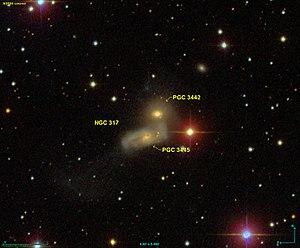
Image créée à l'aide du logiciel Aladin Sky Atlas du Centre de Données astronomiques de Strasbourg et des données de SDSS (Sloan Digital Sky Survey).
NGC 317 est une paire de galaxies constituées de PGC 3442. NGC 317 a été découvert par l'astronome américain Lewis Swift le 1ᵉʳ octobre 1885 qui croyait observer une seule nébuleuse, nom que l'on donnait à cette époque aux taches diffuses de la sphère céleste.
NGC 317A est une galaxie lenticulaire située dans la constellation d'Andromède à environ 236 millions d'années-lumière de la Voie lactée. NGC 317 a été découvert par l'astronome américain Lewis Swift en 1885 qui croyait observer une seule nébuleuse, nom que l'on donnait à cette époque aux taches diffuses de la sphère céleste.
NGC 317B est une galaxie spirale barrée située dans la constellation d'Andromède à environ 243 millions d'années-lumière de la Voie lactée. NGC 317 a été découvert par l'astronome américain Lewis Swift en 1885 qui croyait observer une seule nébuleuse, nom que l'on donnait à cette époque aux taches diffuses de la sphère céleste. L'autre galaxie près de PGC 3445 est PGC 3442.